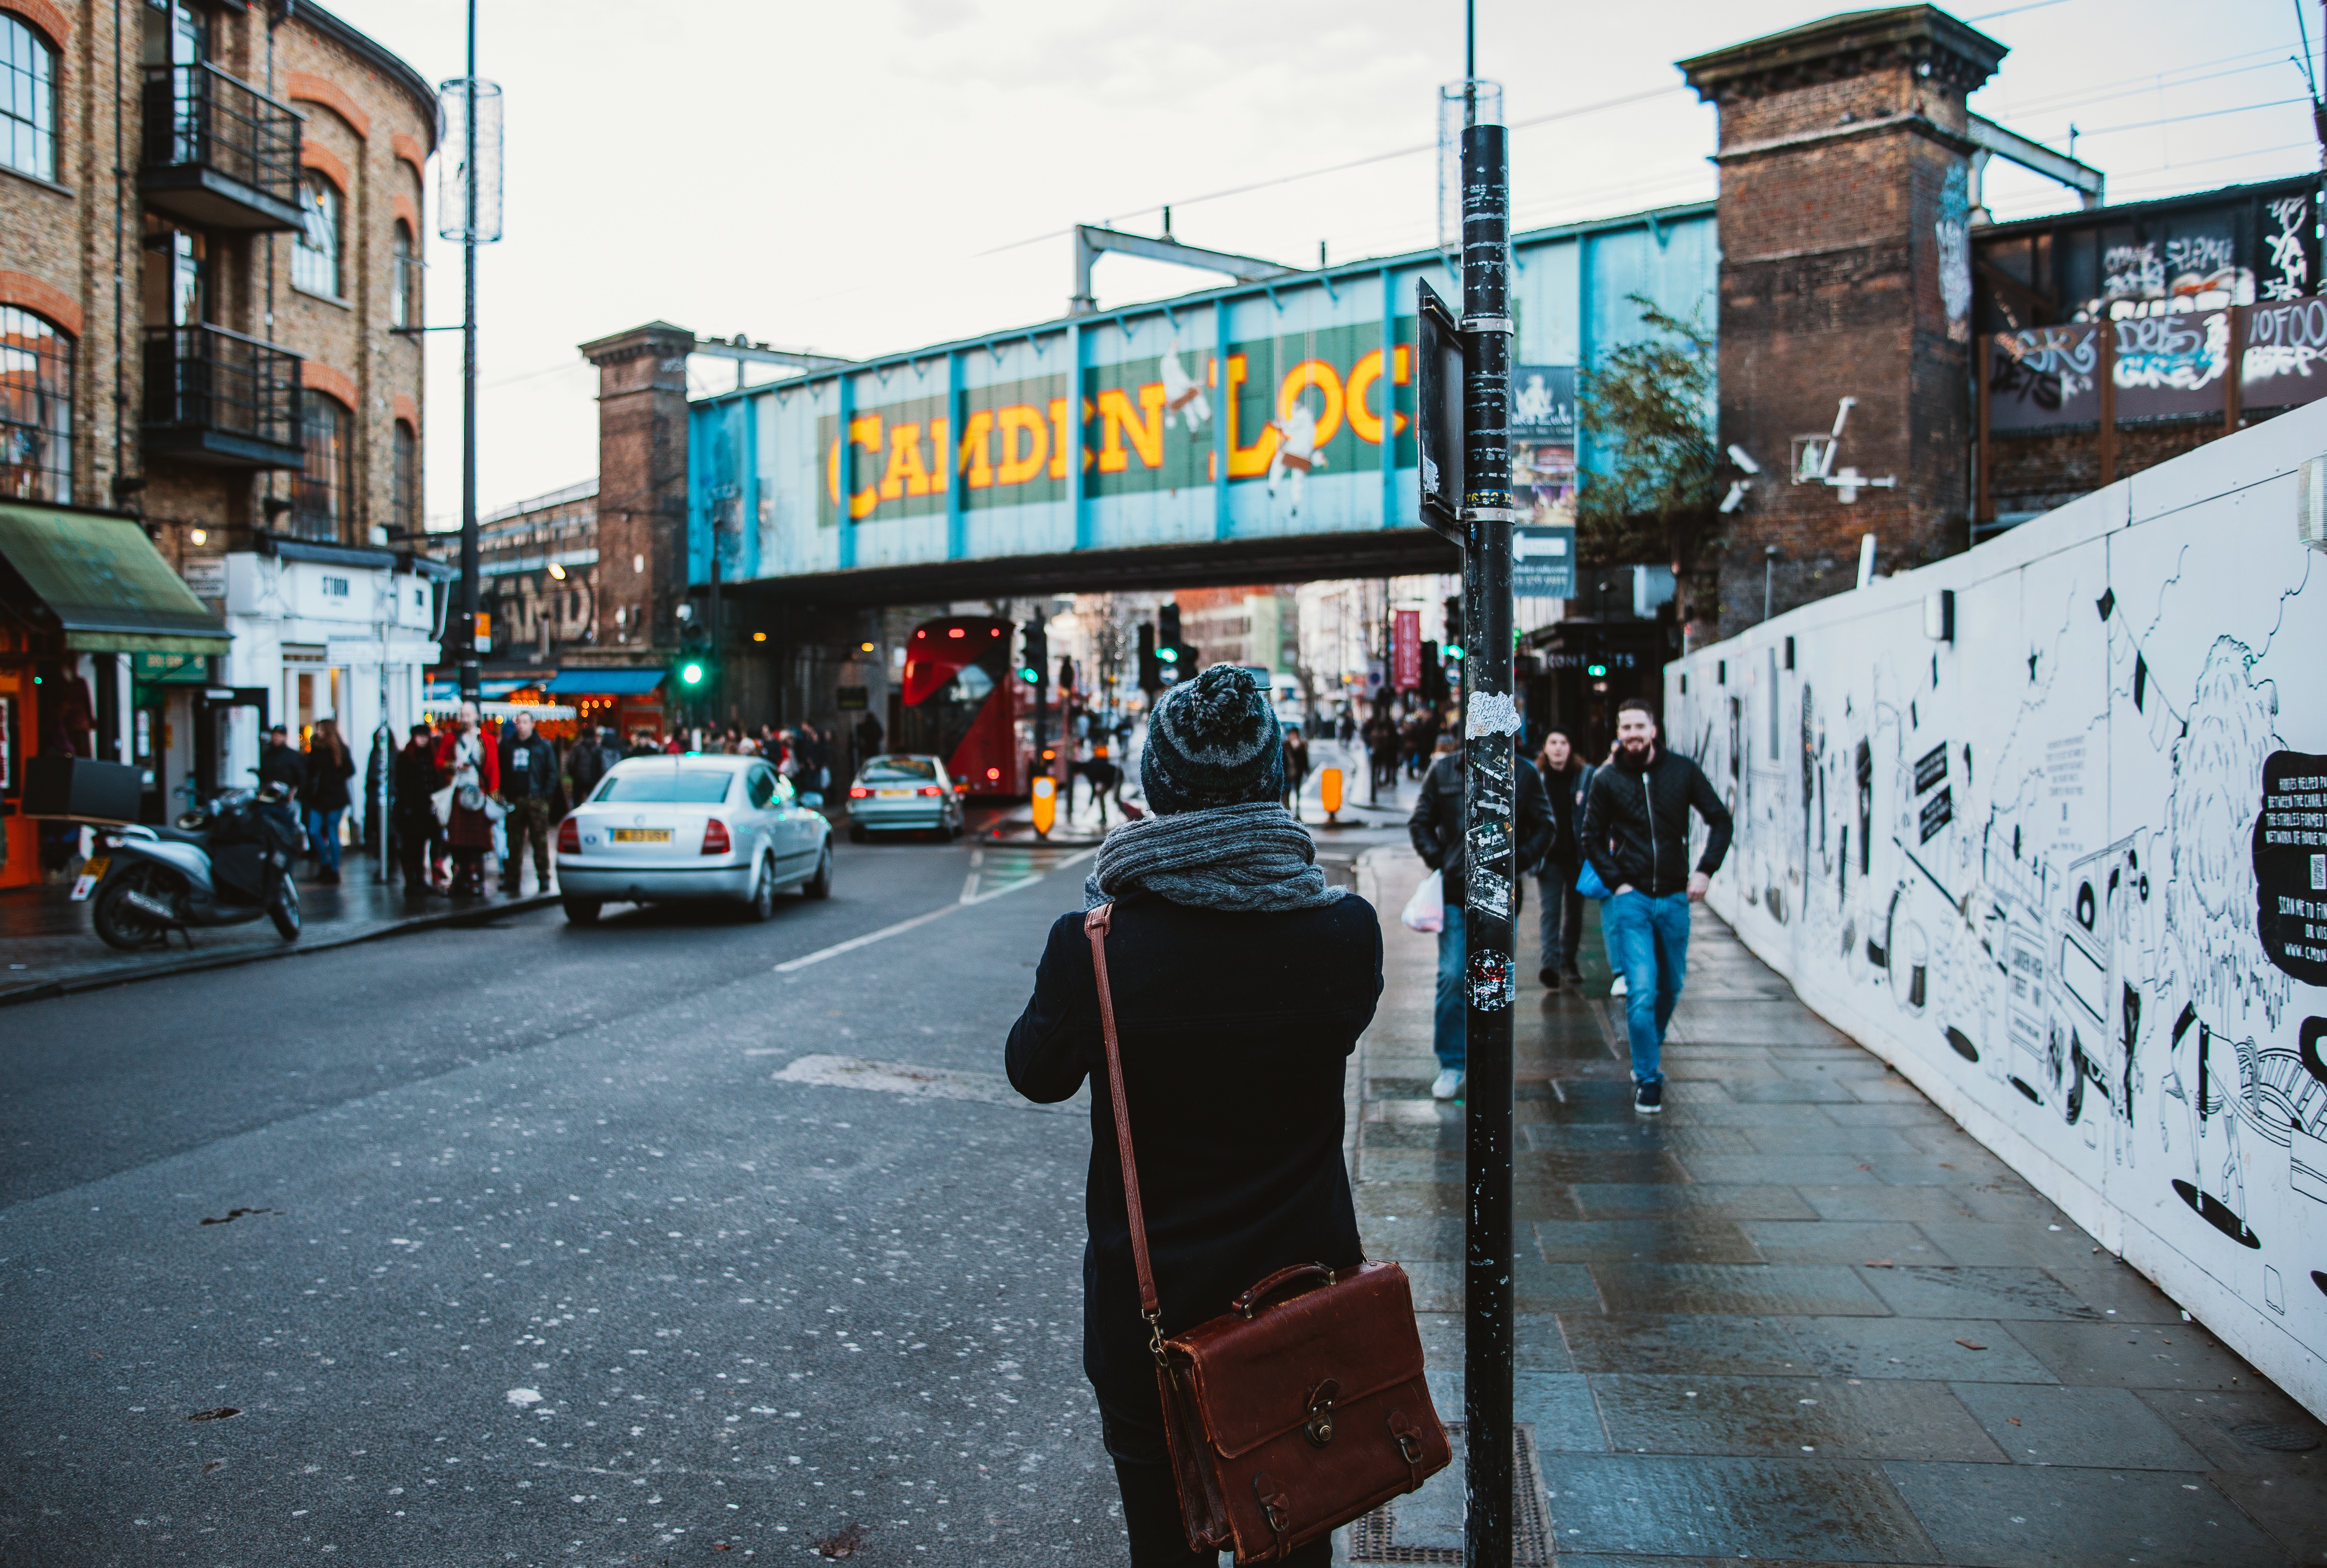
pedestrian, road, bridge, street, sidewalk, town, city, pavement, crowd, downtown, lane, public transport, infrastructure, neighbourhood, urban area, human settlement